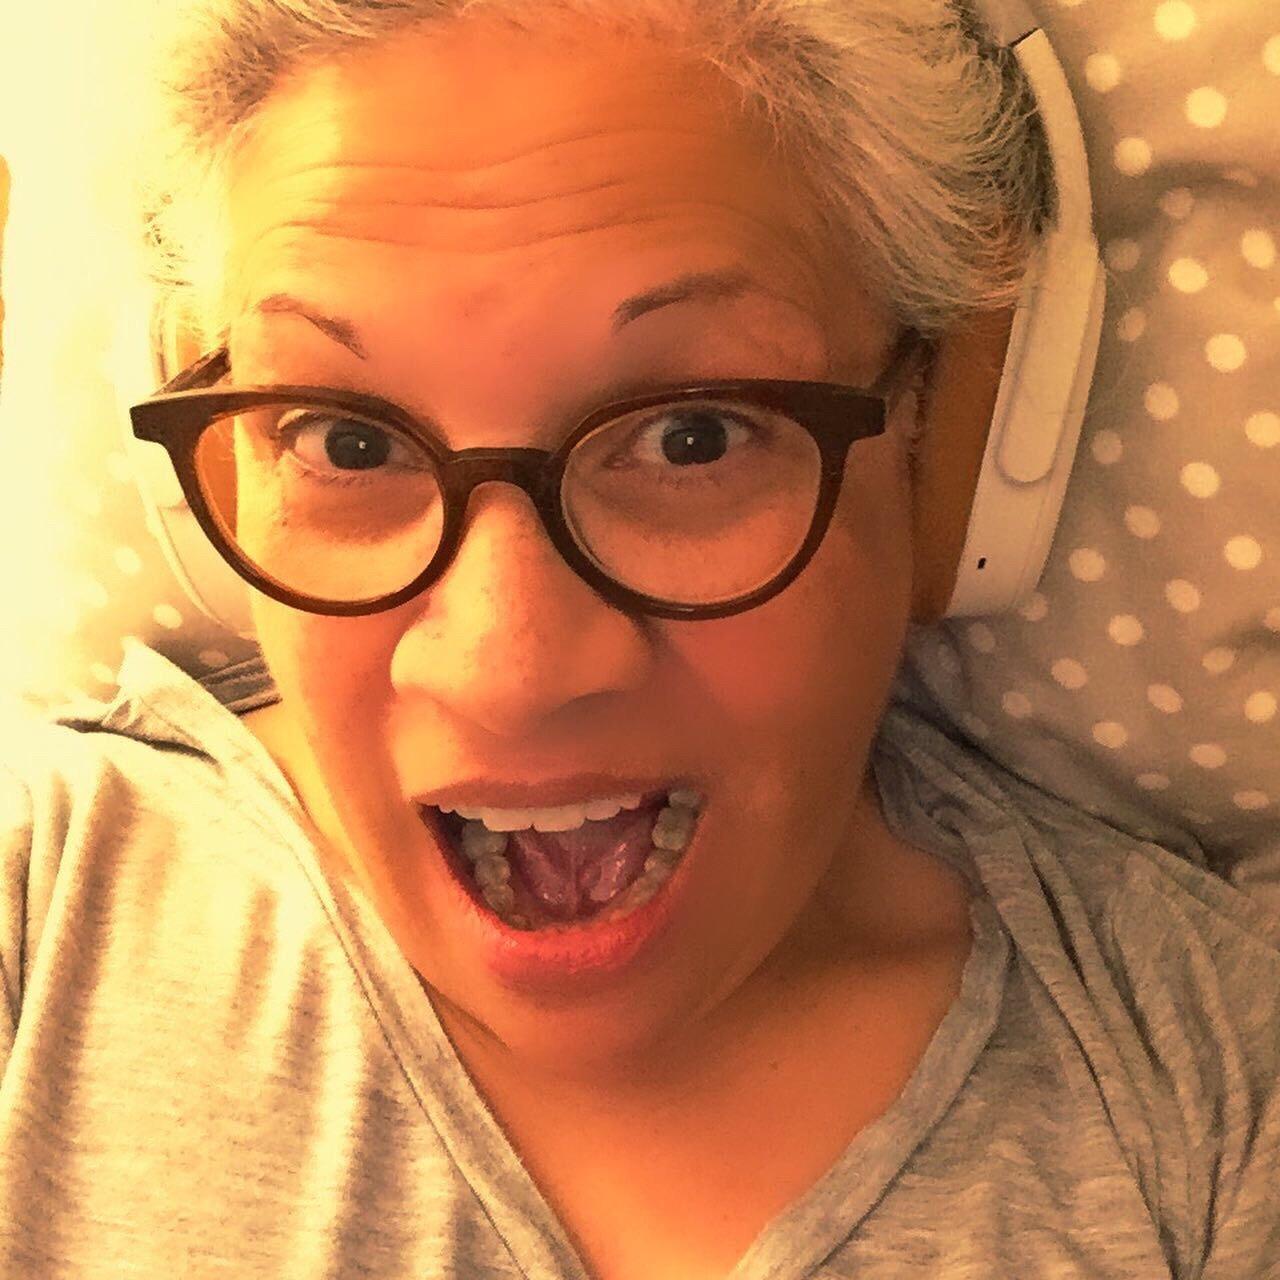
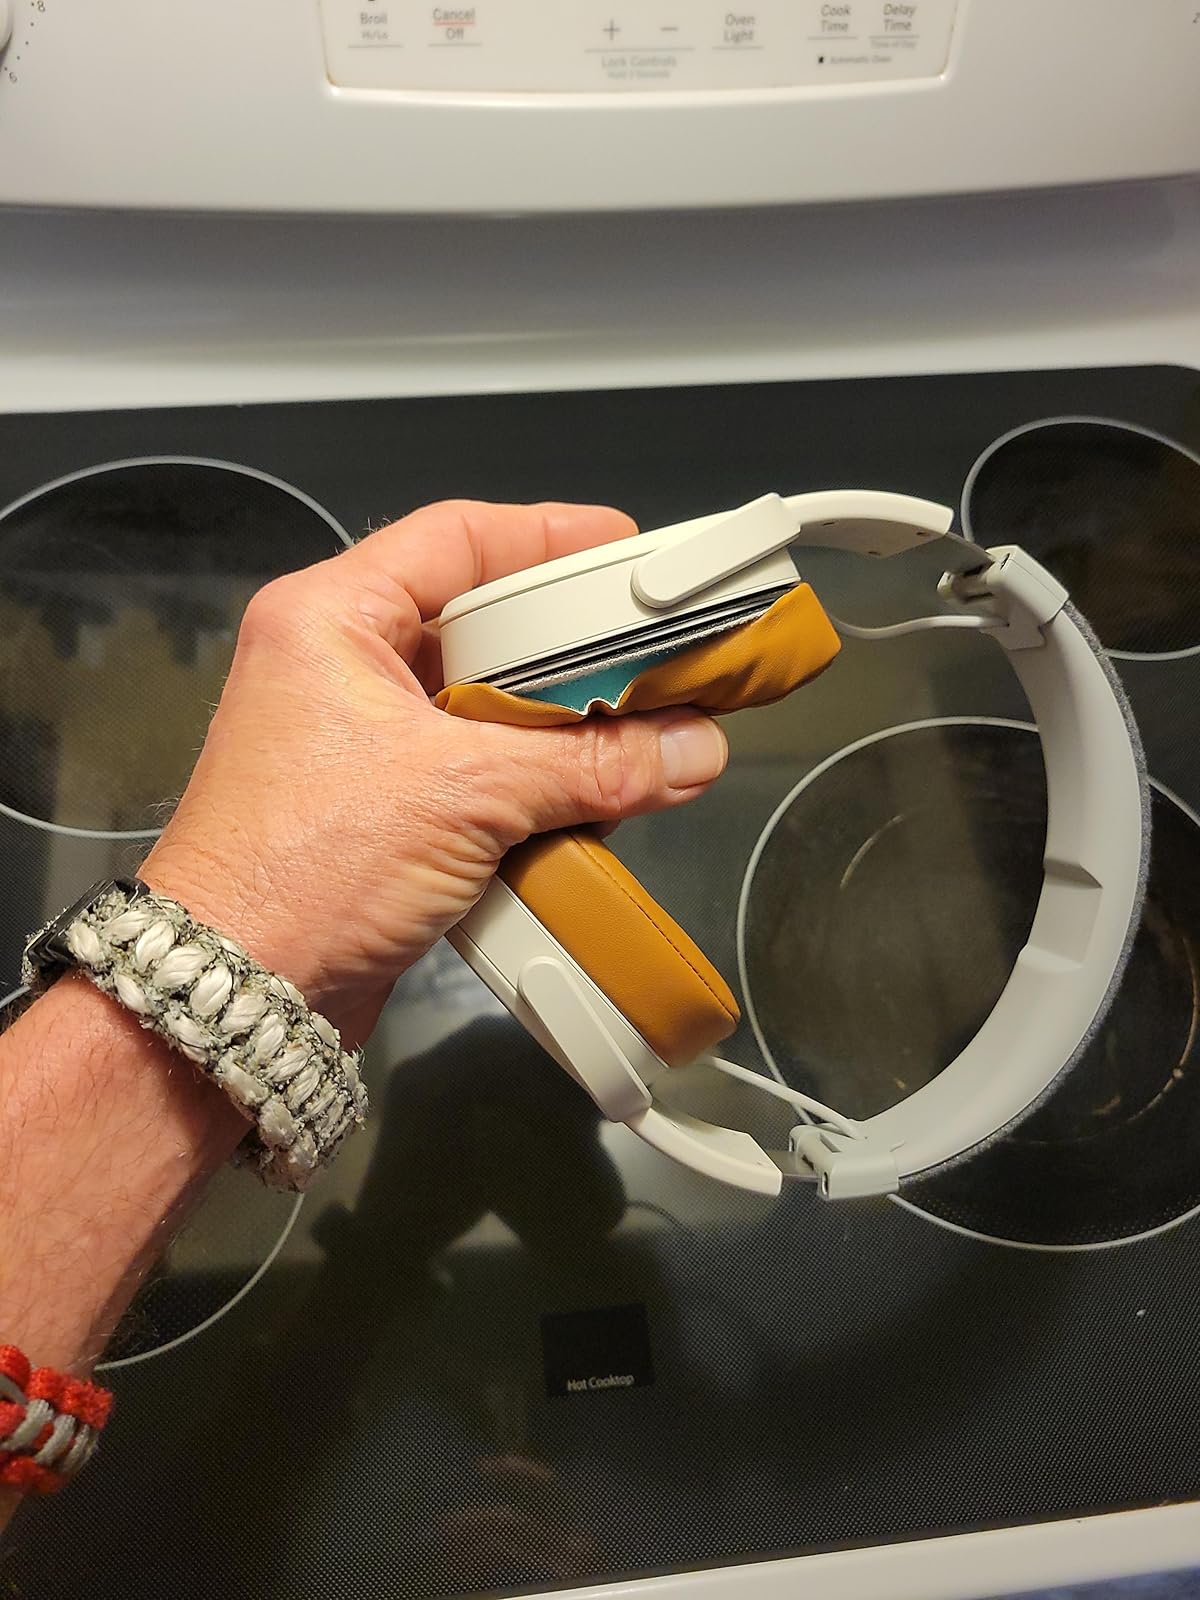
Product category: headphones
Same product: yes